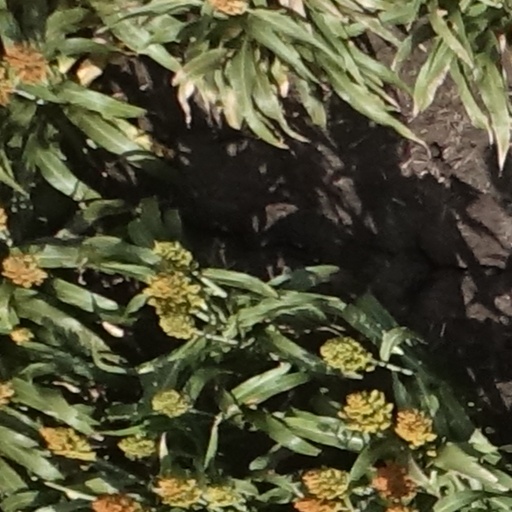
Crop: sorghum